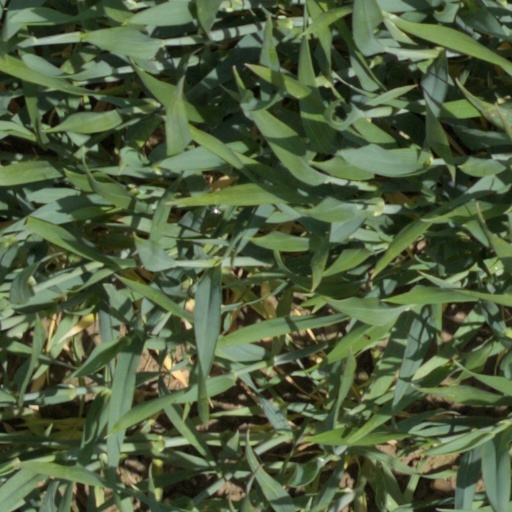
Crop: wheat